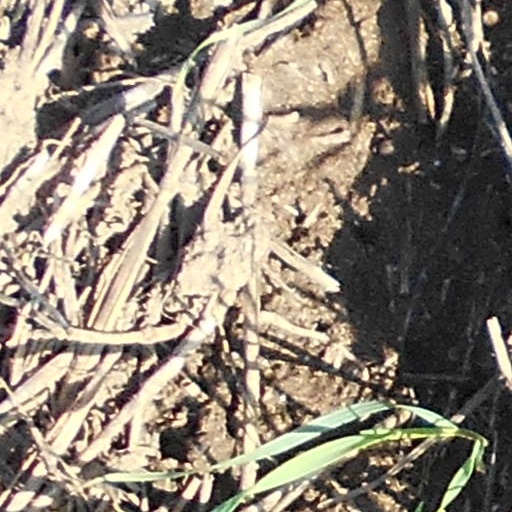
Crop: wheat